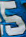
Number: 5